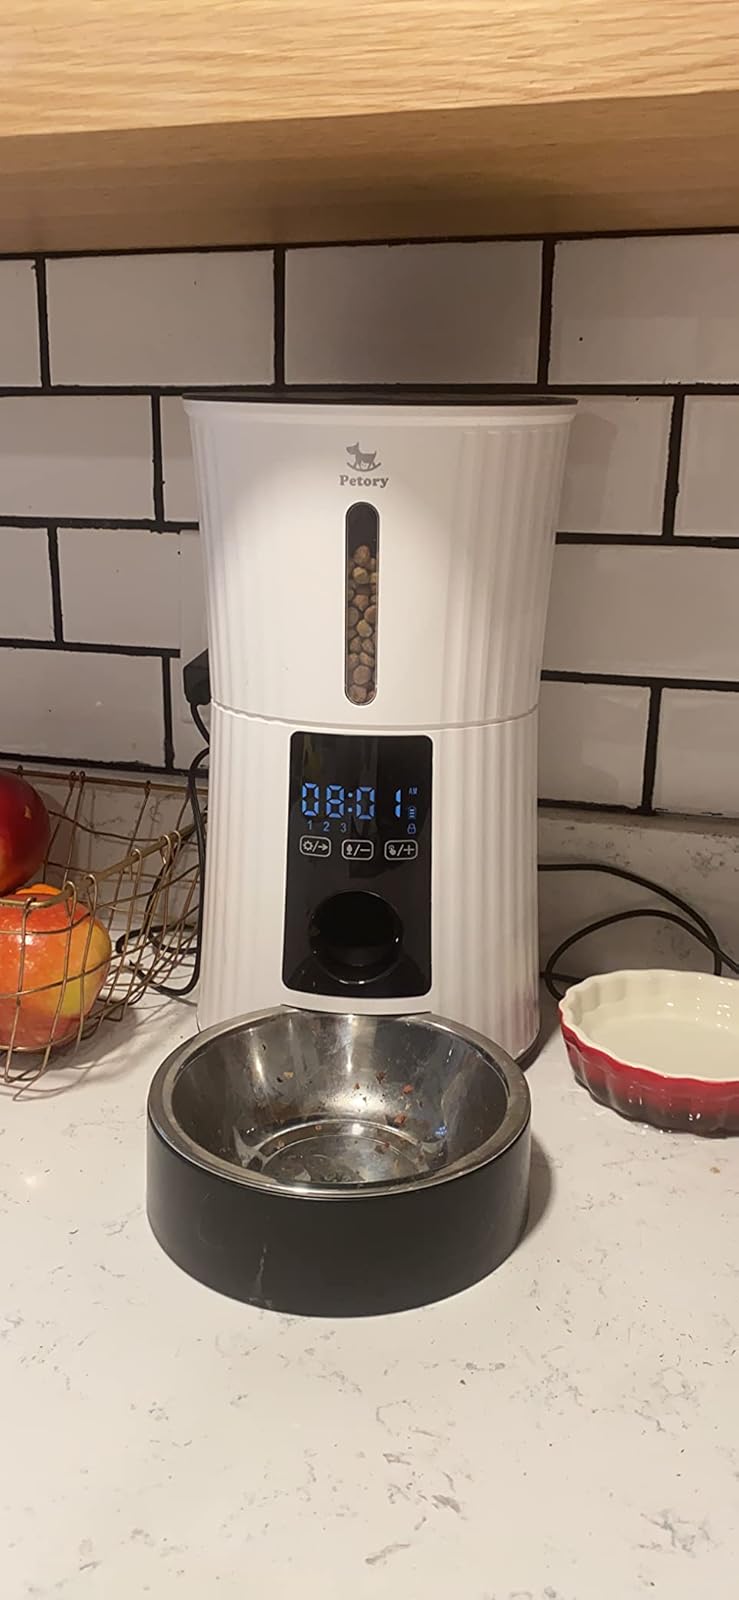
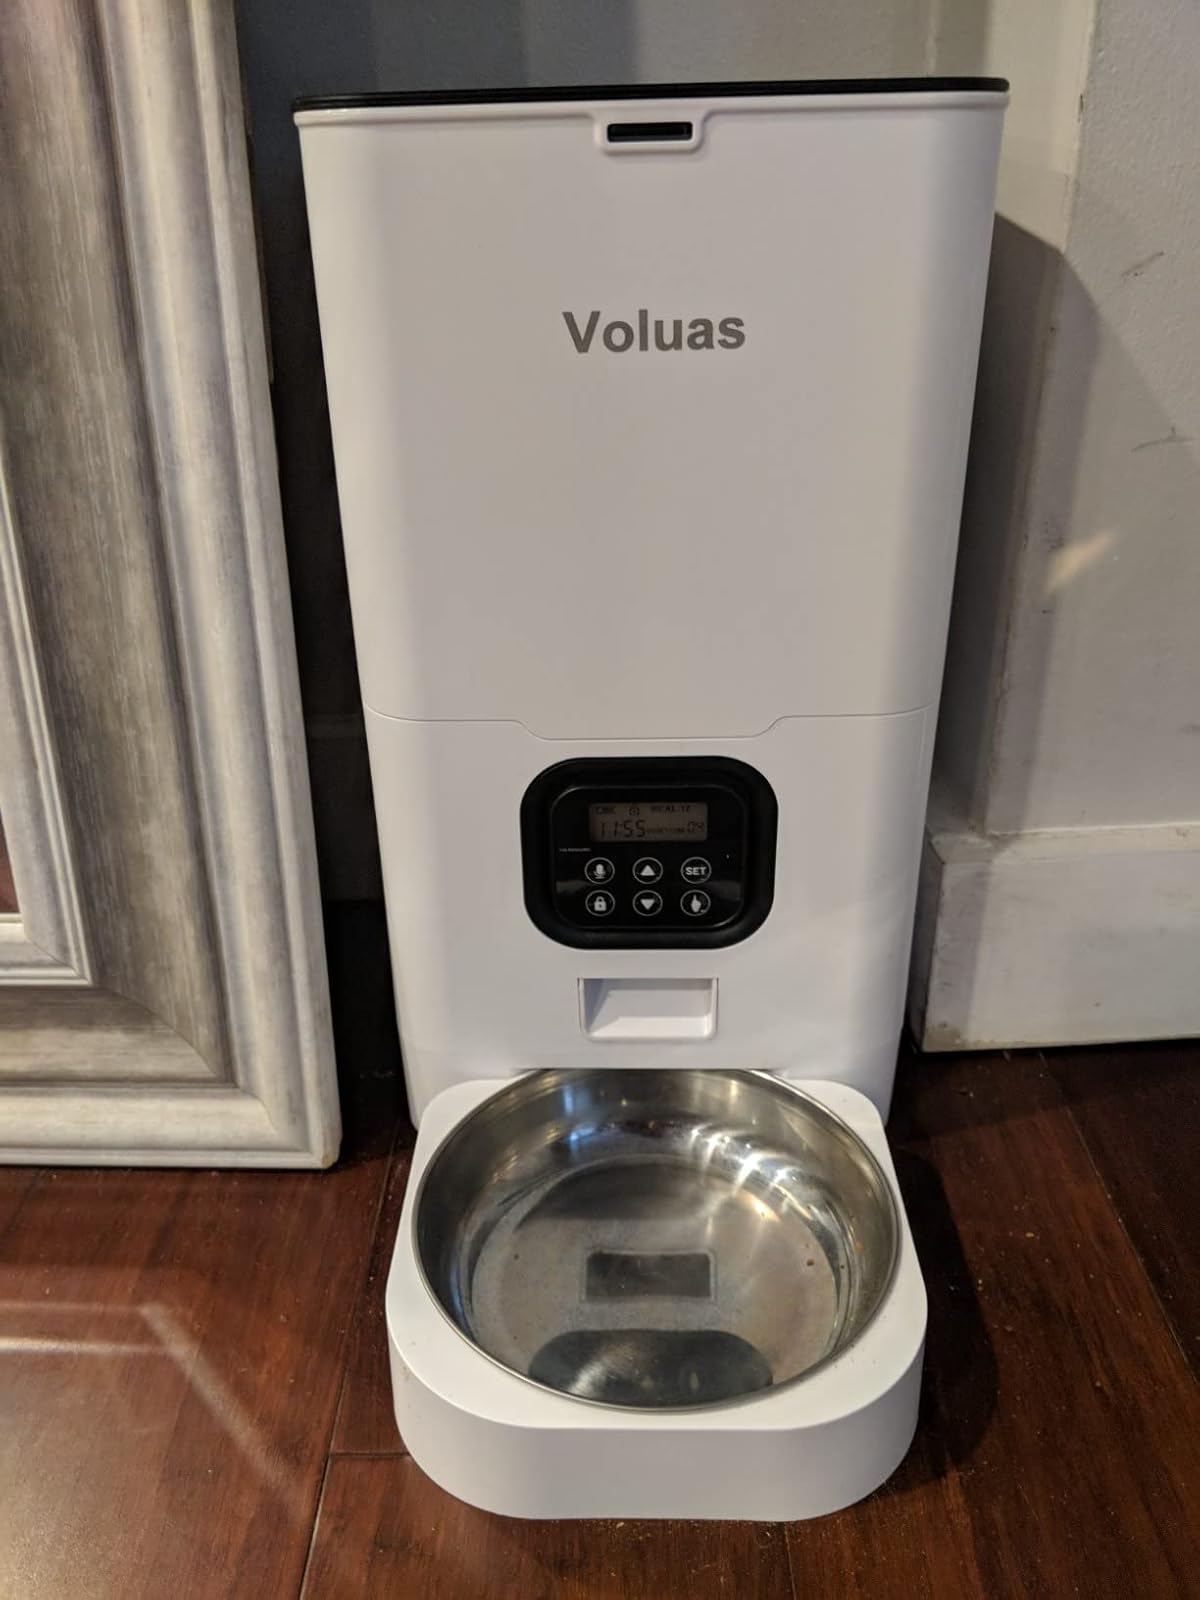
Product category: items_feeder
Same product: no